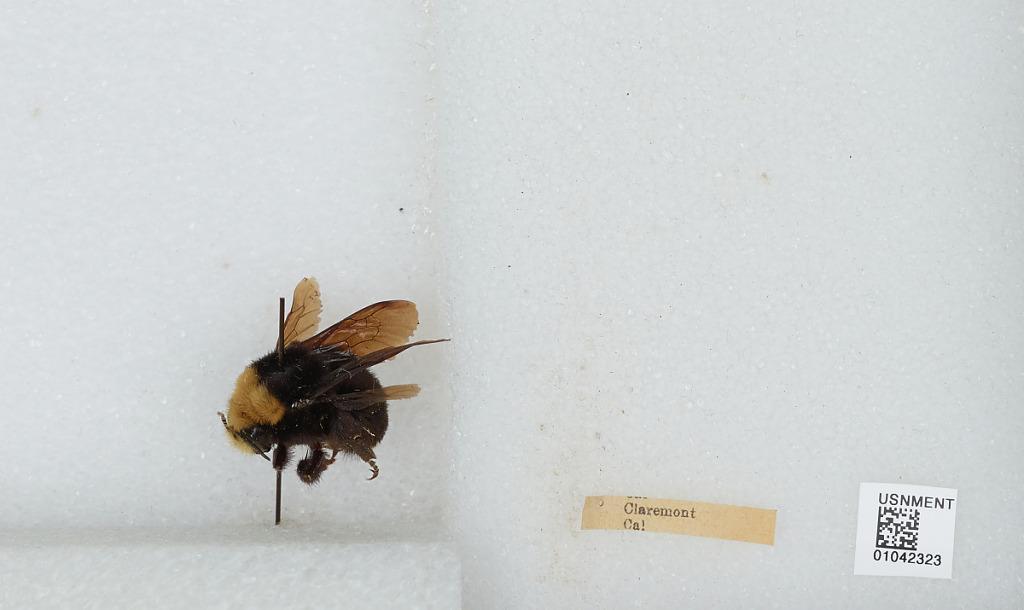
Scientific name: Bombus (Pyrobombus) vosnesenskii Radoszkowski
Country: United States
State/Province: California
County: Los Angeles
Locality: Claremont
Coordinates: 34.0833, -117.717